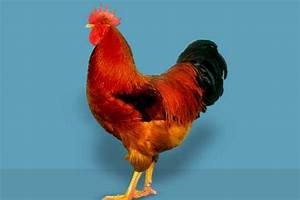
Label: chicken